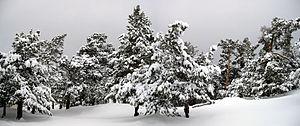
Le parc national de Karkaraly est un parc national du Kazakhstan situé dans l'oblys de Karaganda. Il est fondé en 1998, sur une superficie de 1 121 km². Le siège de l'administration du parc se trouve à Karkaraly à 244 km de Karaganda.